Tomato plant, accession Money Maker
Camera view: tilt-top (135 deg); turntable rotation: 120 degrees
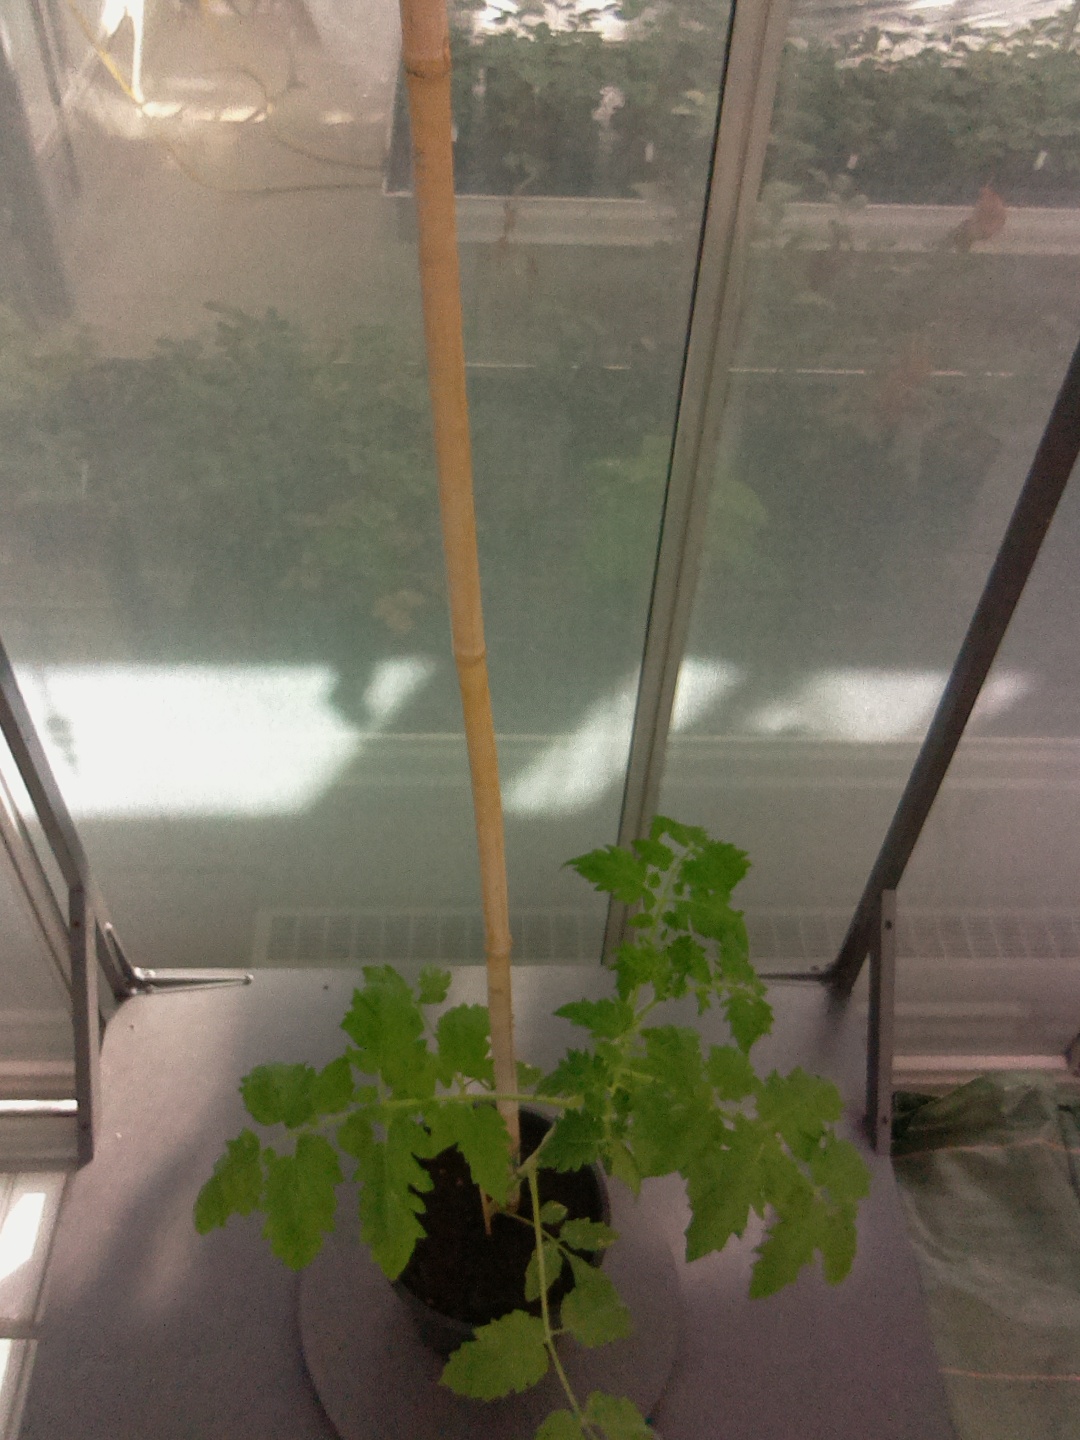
BBCH growth stage 14: 8 of true leaves visible